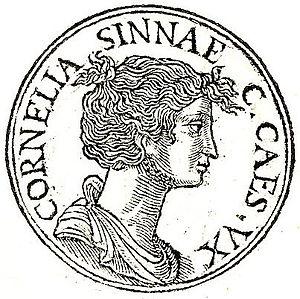
Cornelia Cinna la jeune était la fille de Lucius Cornelius Cinna, l'un des principaux leaders du parti de Caius Marius. Mariée en 83 av. J.-C. avec Jules César, elle eut avec lui une fille, Julia, qu'il maria à Pompée en 60 av. J.-C.